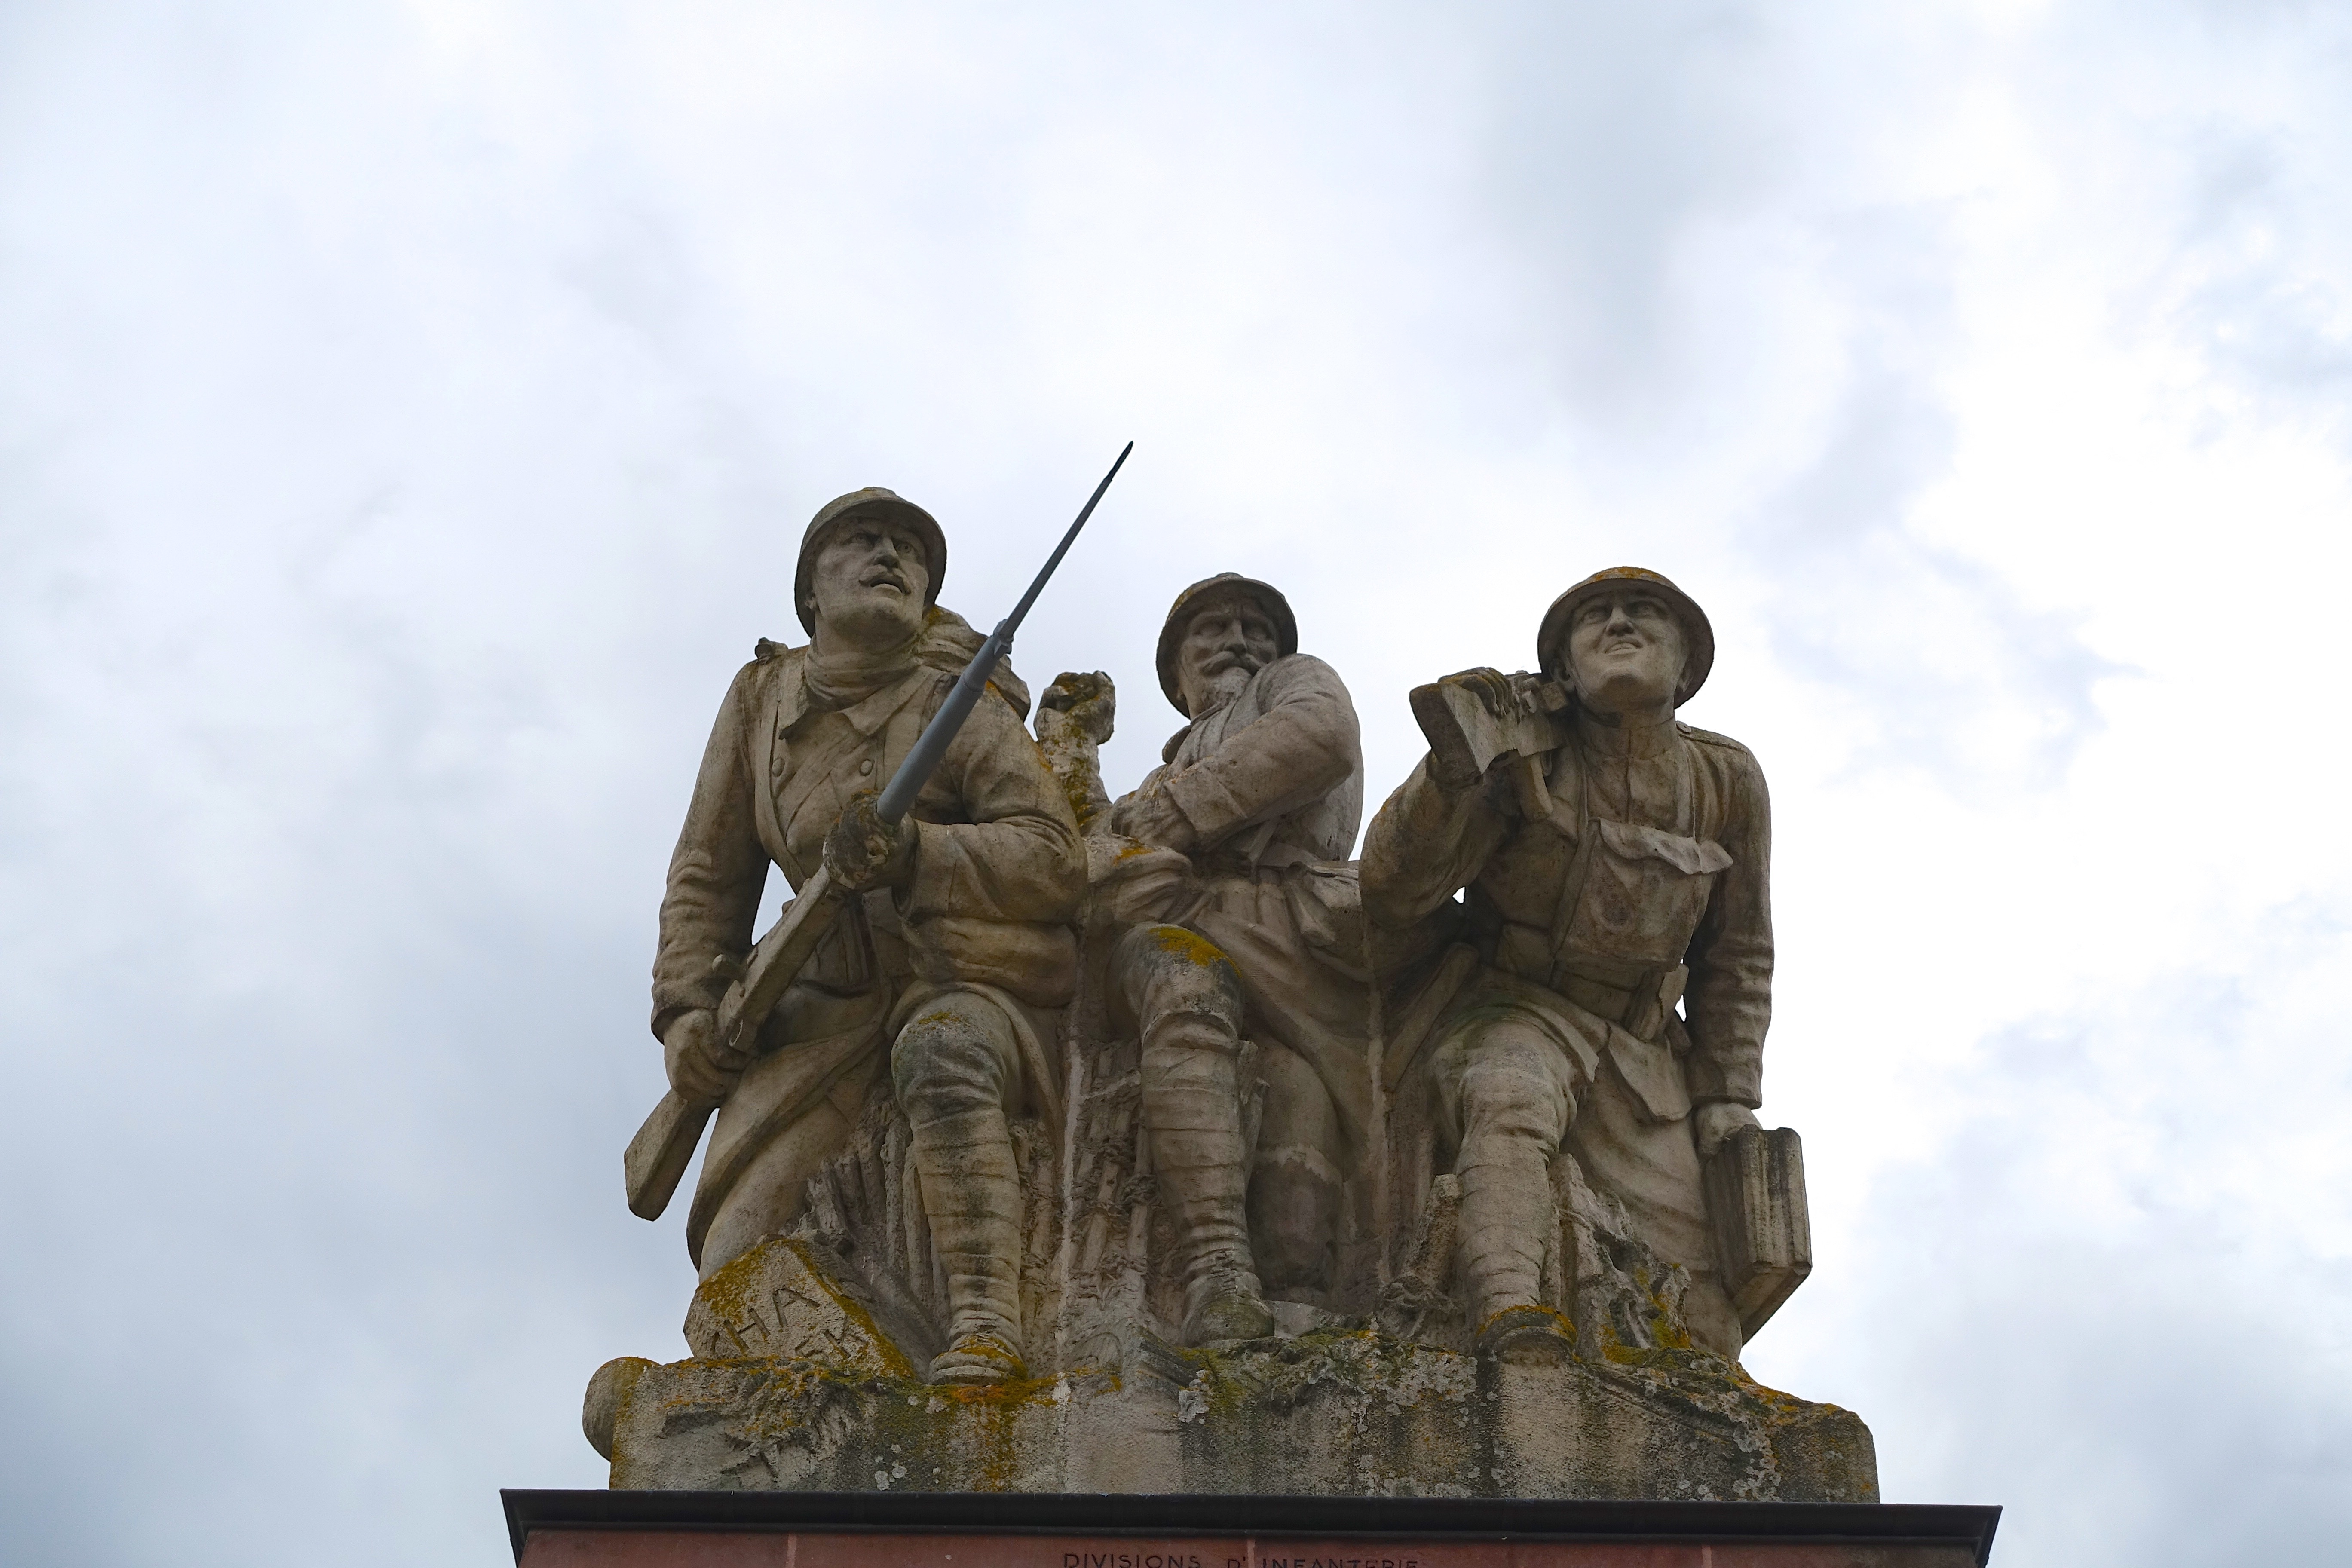
monument, statue, symbol, sculpture, memorial, war, art, temple